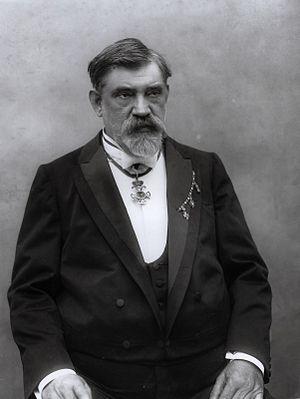
František Křižík, né le 8 juillet 1847 à Plánice et mort le 22 janvier 1941 à Stádlec, est un inventeur, ingénieur et entrepreneur tchèque. Il est l'inventeur du régulateur électrique automatique de lampe à arc. Il a construit aussi la première ligne électrique à Prague, en 1891.